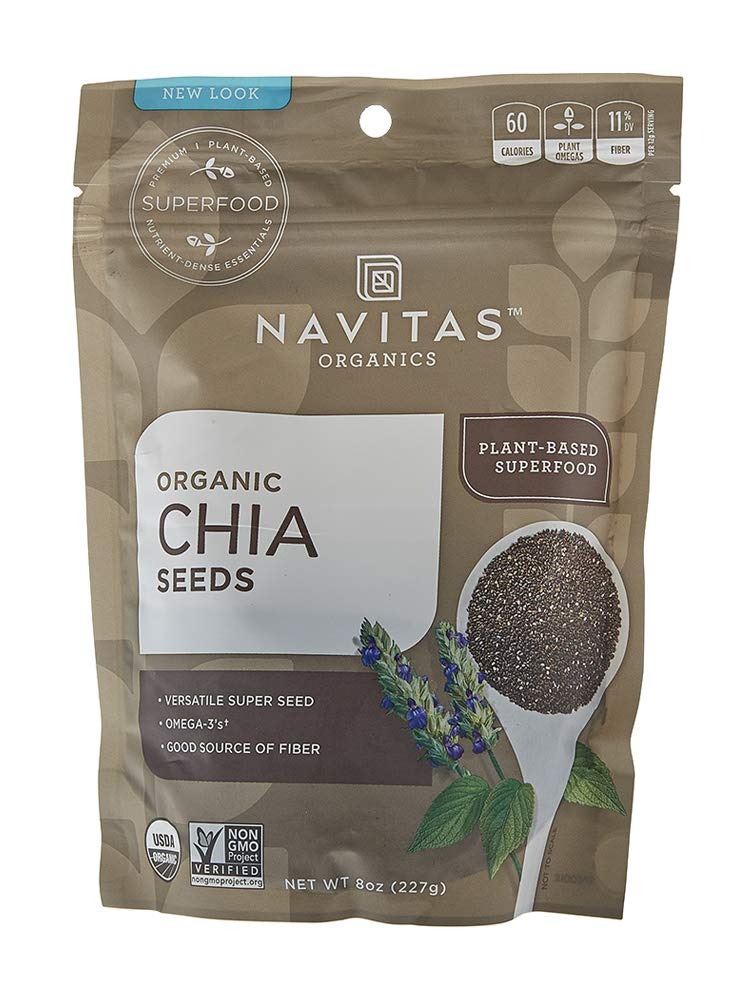
Item Name: Navitas Organics Chia Seeds, 8 oz. Bag, 19 Servings — Organic, Non-GMO, Gluten-Free
Bullet Point 1: Named after the Mayan word for strength, the tiny chia seed is a substantial source of protein, fiber, vitamins, minerals, and antioxidants
Bullet Point 2: A good source of magnesium, calcium and iron, Navitas Organics Chia Seeds also provide 11 Percent DV fiber and 2g protein per serving
Bullet Point 3: Chia Seeds are abundant in omega-3 fatty acids.
Bullet Point 4: Make chia pudding (the tiny seeds expand when soaked) or add to salads, oatmeal, dips, smoothies, and baked goods
Bullet Point 5: USDA Organic, Kosher, Non-GMO, vegan, gluten-free, 19 Servings
Value: 8.0
Unit: Ounce

Price: 7.99